Todd Robbins

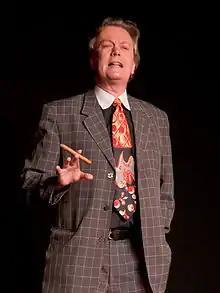
from "Monday Night Magic"

Robbins is known for a variety of sideshow acts such as sword swallowing, Human Blockhead, and glass eating, including wine glasses and light bulbs. Robbins estimates he has eaten more than 5,000 light bulbs throughout his career, sometimes consuming up to 21 per week.